Mercier, Montreal

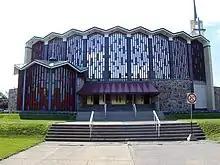
Sanctuaire Marie-Reine-des-Coeurs, on Rue Sherbooke

Mercier was named after Honoré Mercier (1840–1894), Premier of Quebec from 1887 to 1891.